Aquaman and the Lost Kingdom

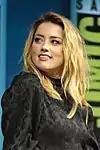
Amber Heard's casting in the film was the subject of controversy and various reports regarding the extent of her role, in part due to her off-screen legal issues.

Amber Heard debunked rumors in November 2020 that she would not be reprising her role as Mera from the first film following allegations of domestic abuse made against her by her ex-husband Johnny Depp. That month, a petition to have Heard fired from the franchise received more than 1.5 million signatures, and came after Warner Bros. removed Depp from "" (2022) when allegations made by "The Sun" that Depp abused Heard were ruled to be "substantially true" in the defamation lawsuit "Depp v News Group Newspapers Ltd", filed against "The Sun" owner. Safran said they never considered making the film without Heard and would not react to the "pure fan pressure" of the petition and other social media conversations. However, Heard later stated, during a second defamation trial in "Depp v. Heard" that was brought against her by Depp over a column in "The Washington Post", that "they didn't want to include" her in the film, and that she had to fight to keep her part. She claimed that revisions were made to the script that reduced her role to a "very pared down version", including removing action sequences for her character, and she was unable to renegotiate her option contract that stipulated she would earn $2 million for the sequel, which was double what she made for the first film. By that point, in May 2022, the petition to have Heard removed from the film had received more than four million signatures.